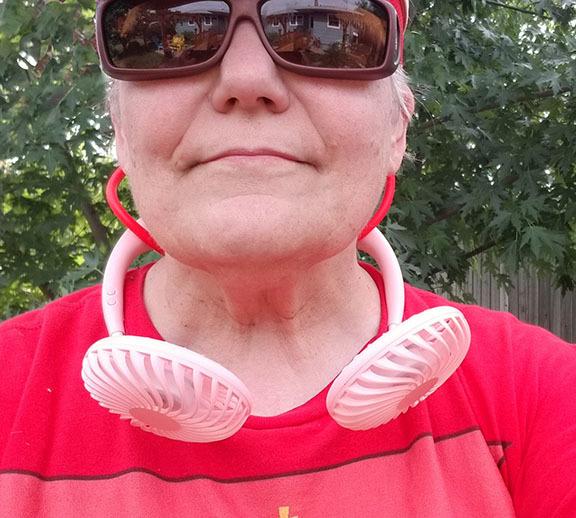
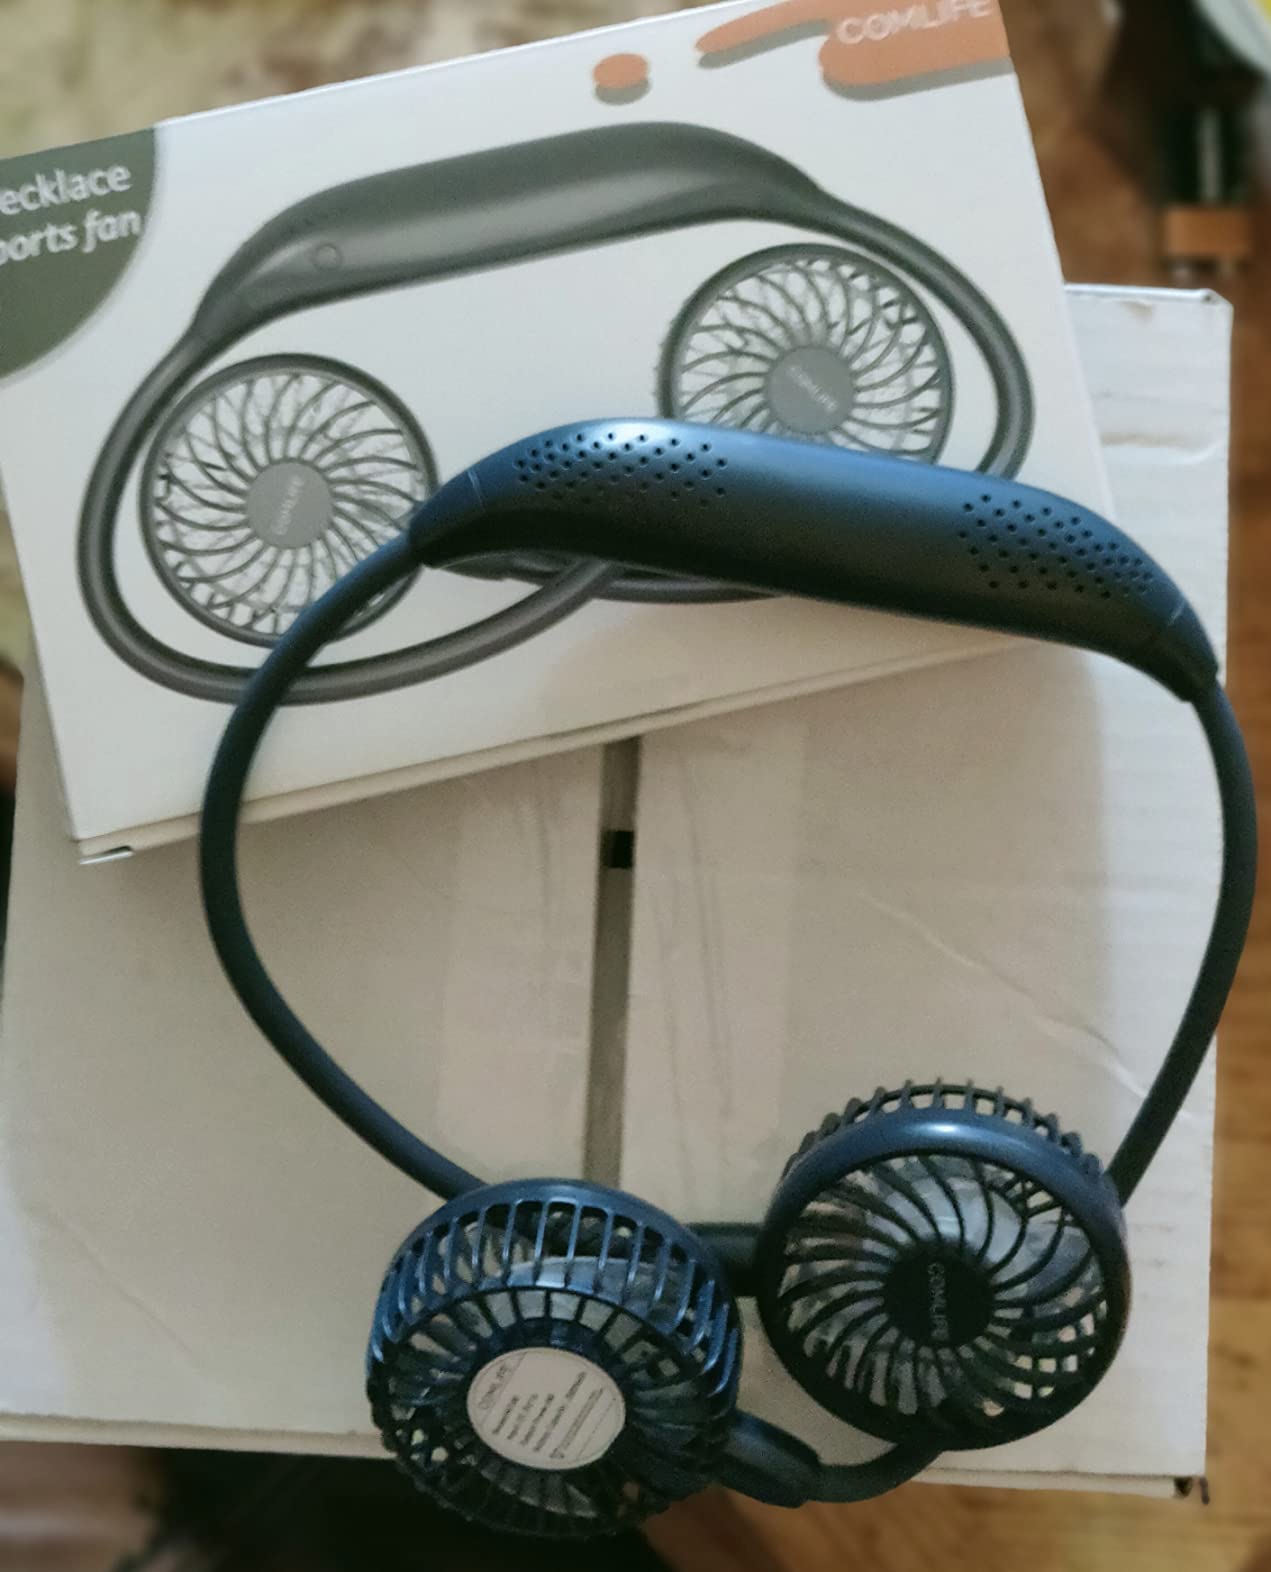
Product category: fan
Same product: no